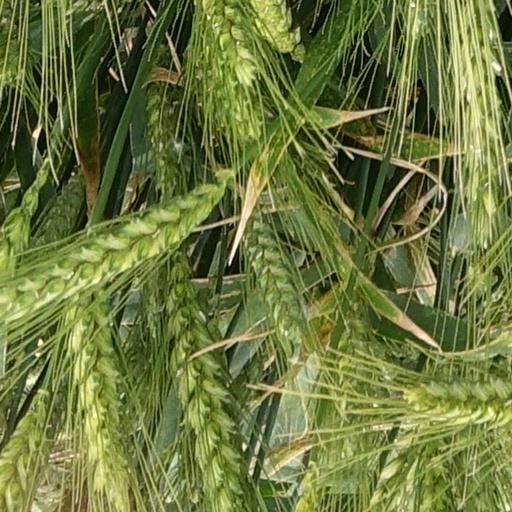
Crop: wheat